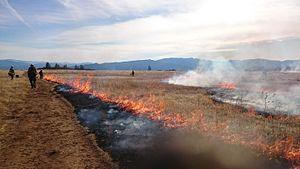
Upper et Lower Table Rocks sont deux mesas culminant à environ 630 mètres d'altitude dans la chaîne des Cascades, au nord du fleuve Rogue et de la ville de Medford, dans le Sud-Ouest de l'État de l'Oregon aux États-Unis. Leur partie supérieure tabulaire est formée par une ancienne coulée de lave andésitique érodée, vieille de sept millions d'années, surmontant des sédiments d'origine fluviale. Elles abritent quatre écosystèmes riches d'une variété naturelle de 70 espèces d'animaux et 340 espèces de plantes : une savane de chênes, un chaparral, une forêt mixte et, au sommet, des prairies à monticules et mares printanières.